Must Be the Music

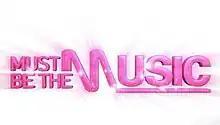

Must Be the Music is a British television musical talent competition contested by aspiring singers and musicians drawn from public auditions. The show is a music competition and reality show that was broadcast in the United Kingdom and Ireland. Auditions were held in Edinburgh, Manchester, London and also held in Ireland. The show began airing in August on Sky1, and was also simulcast in HD. Fearne Cotton presented the show. The first and only series was won by Emma's Imagination, a female singer from Dumfries.